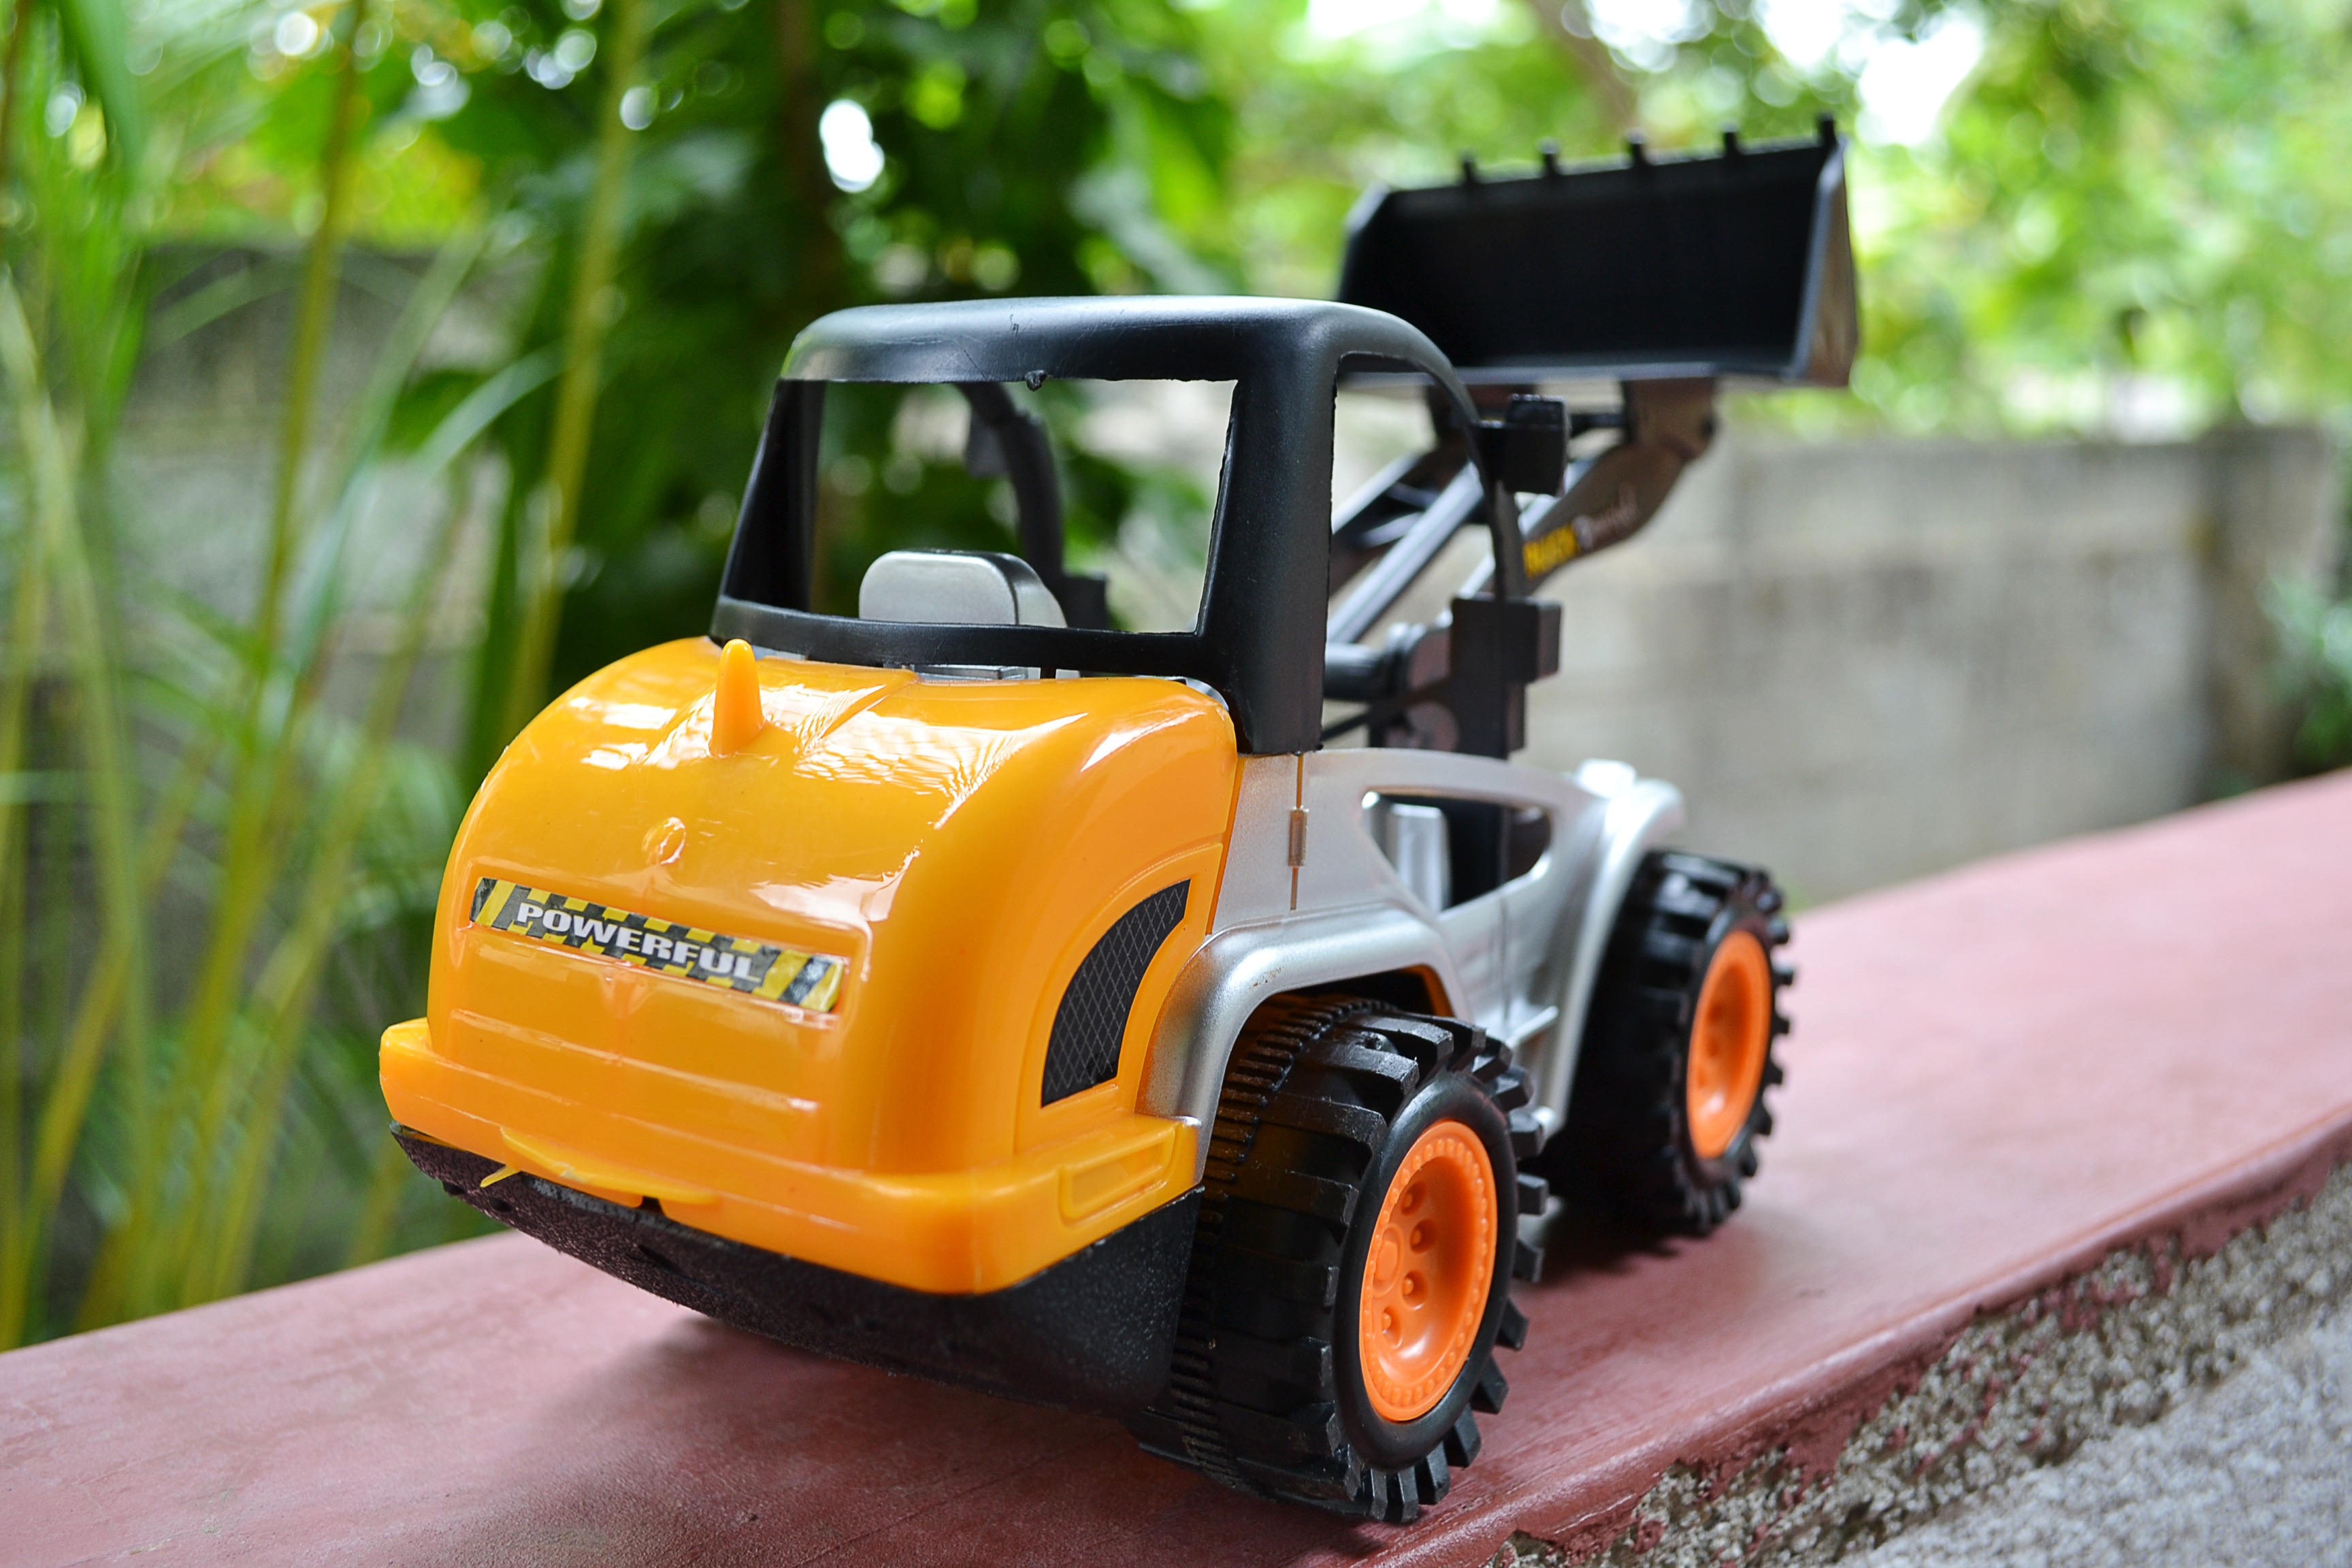
lawn, plastic, construction, vehicle, yellow, toy, close up, wheels, sri lanka, ceylon, backhoe, land vehicle, riding mower, dozer, mawanella